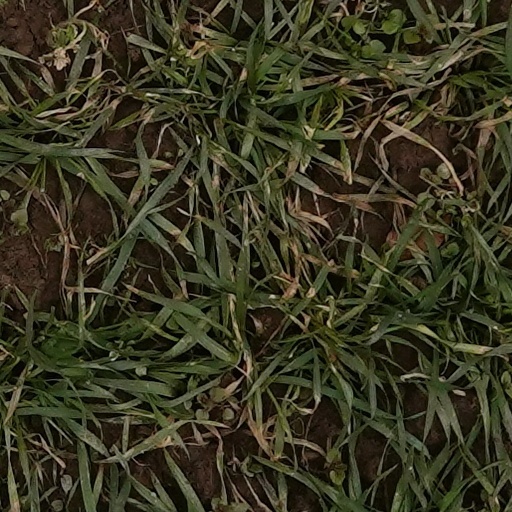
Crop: wheat